Ron Selesky

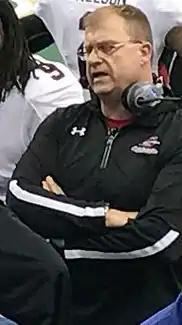
Selesky in 2017

Ronald R. Selesky Jr. (born September 4, 1965) is a former American football center and arena football coach. He played college football at North Central College and was signed as an undrafted free agent by the Minnesota Vikings of the National Football League (NFL). He also served as the Director of Football Operations for the Birmingham Iron of the Alliance of American Football (AAF), and held the same position with the Tampa Bay Vipers of the XFL in 2020 prior to the league folding.